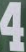
Number: 4